Dudo

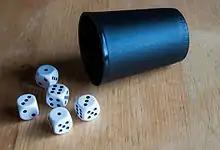
Each player has five dice and a dice cup

Each player starts having five dice and a cup, which is used for shaking the dice and concealing the dice from the other players.